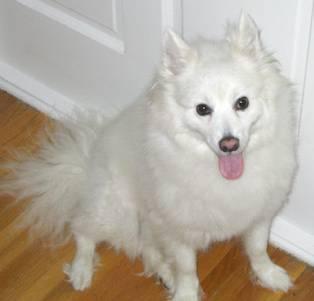
dog